Blueming (EP)

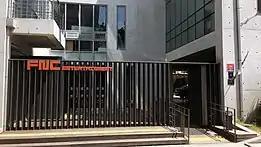
"Blueming" was recorded at the FNC Entertainment Studio

In midst of promoting "Cinderella" on KBS2's "You Hee-yeol's Sketchbook" in 2015, guitarist Lee Jong-hyun performed a song entitled "Shaving" during the program; he rewrote the lyrics to what would become "The Seasons". Originally titled "Four Seasons", he changed the title of the song after it was perceived as "too old-fashioned" by staff of the record company. Initially, he wrote the song for the purpose of including it in his debut solo album, but felt it would "suit well if we perform the song together". "Blueming" also includes bassist Lee Jung-shin's first contribution to composition of the band's Korean catalog. Jung cited this as testament to the musical progression of the band. Drummer Kang Min-hyuk attempted to create songs for inclusion on "Blueming", but ultimately they did not come to fruition. The mini-album was recorded in Seoul at the FNC Entertainment Studio. Mixing took place there and at the Bono Studio; it was mastered at the JFS Mastering Studio.